Catechol 2,3-dioxygenase

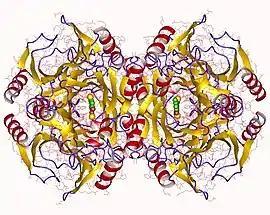
Catechol 2,3-dioxygenase tetramer, Pseudomonas alkylphenolica

Catechol 2,3-dioxygenase ("2,3-pyrocatechase", "catechol 2,3-oxygenase", "catechol oxygenase", "metapyrocatechase", "pyrocatechol 2,3-dioxygenase") is an enzyme with systematic name "catechol:oxygen 2,3-oxidoreductase (decyclizing)". This enzyme catalyses the following chemical reaction